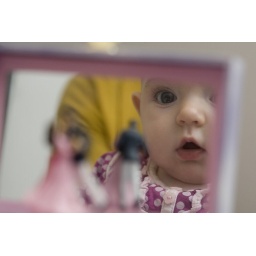
365 Day 342 - Maeve in the music box mirror